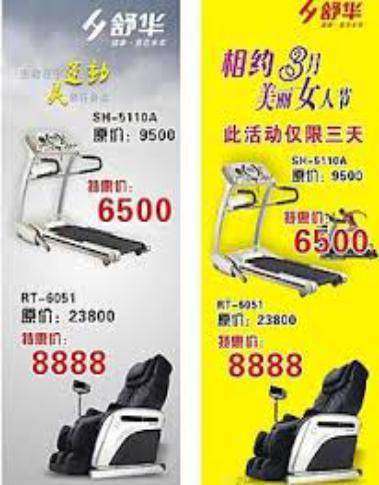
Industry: Sports